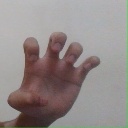
अक्षर: झ